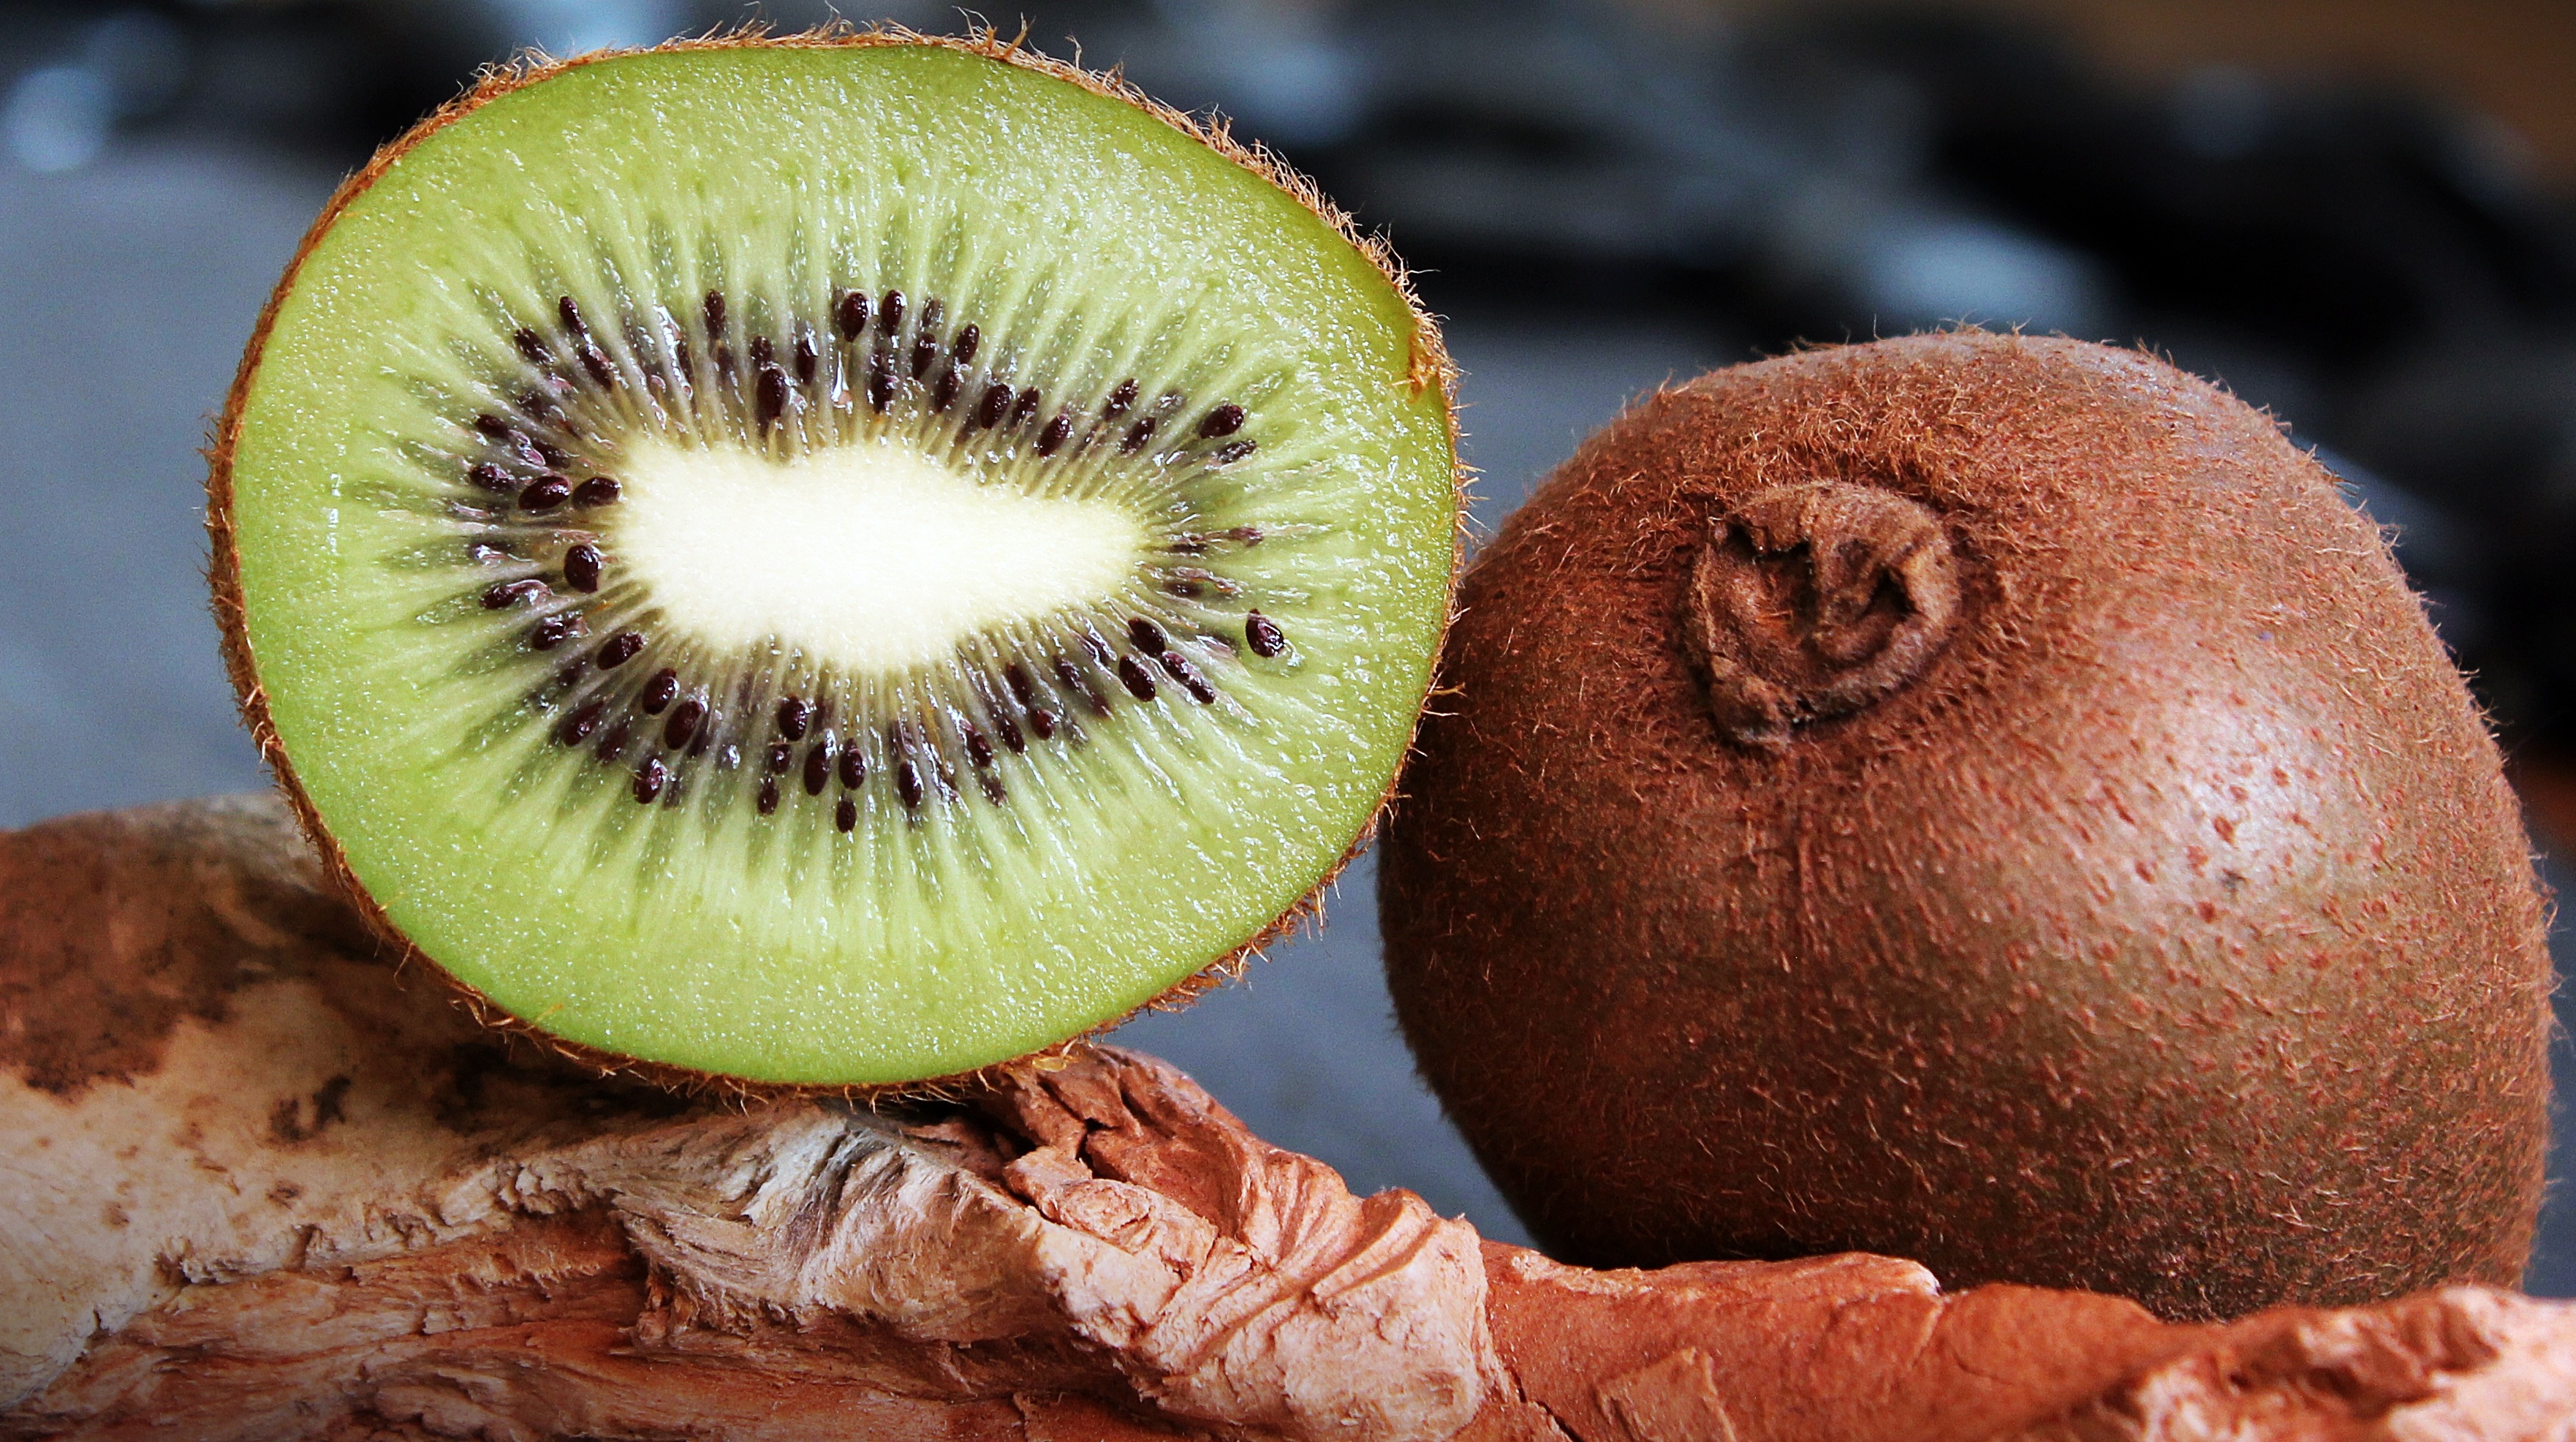
plant, fruit, sweet, food, green, produce, healthy, eat, delicious, close up, kiwi, vitamins, frisch, chinese gooseberry, macro photography, whole fruit, half fruit, kiwifruit